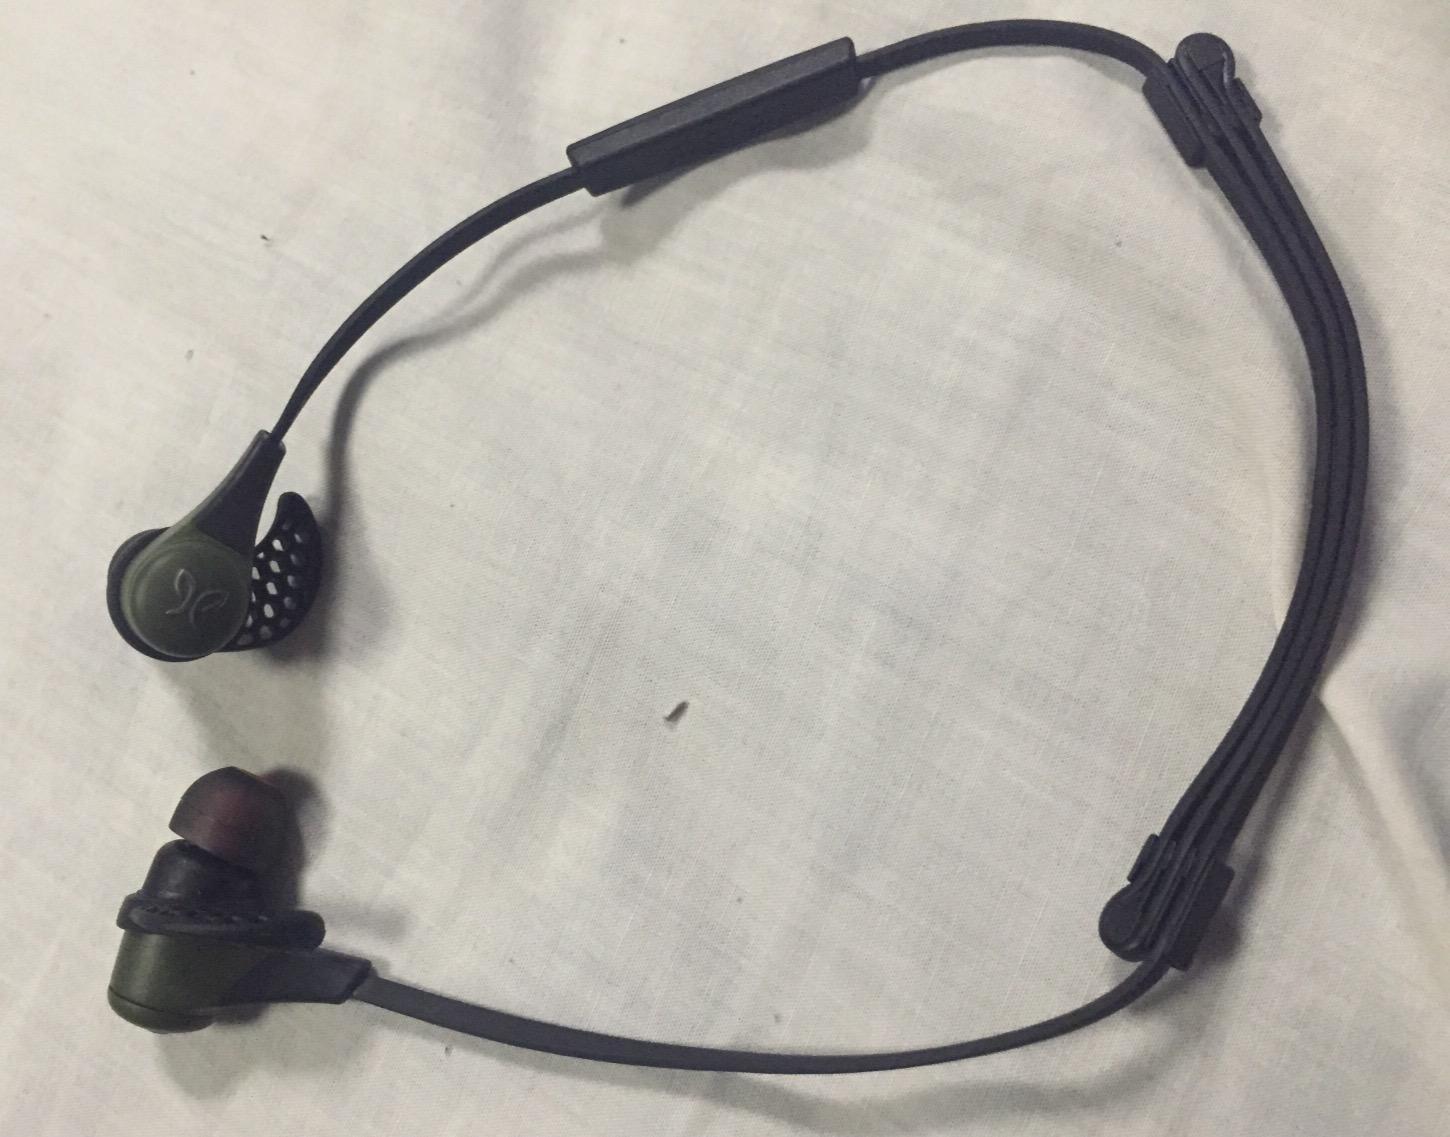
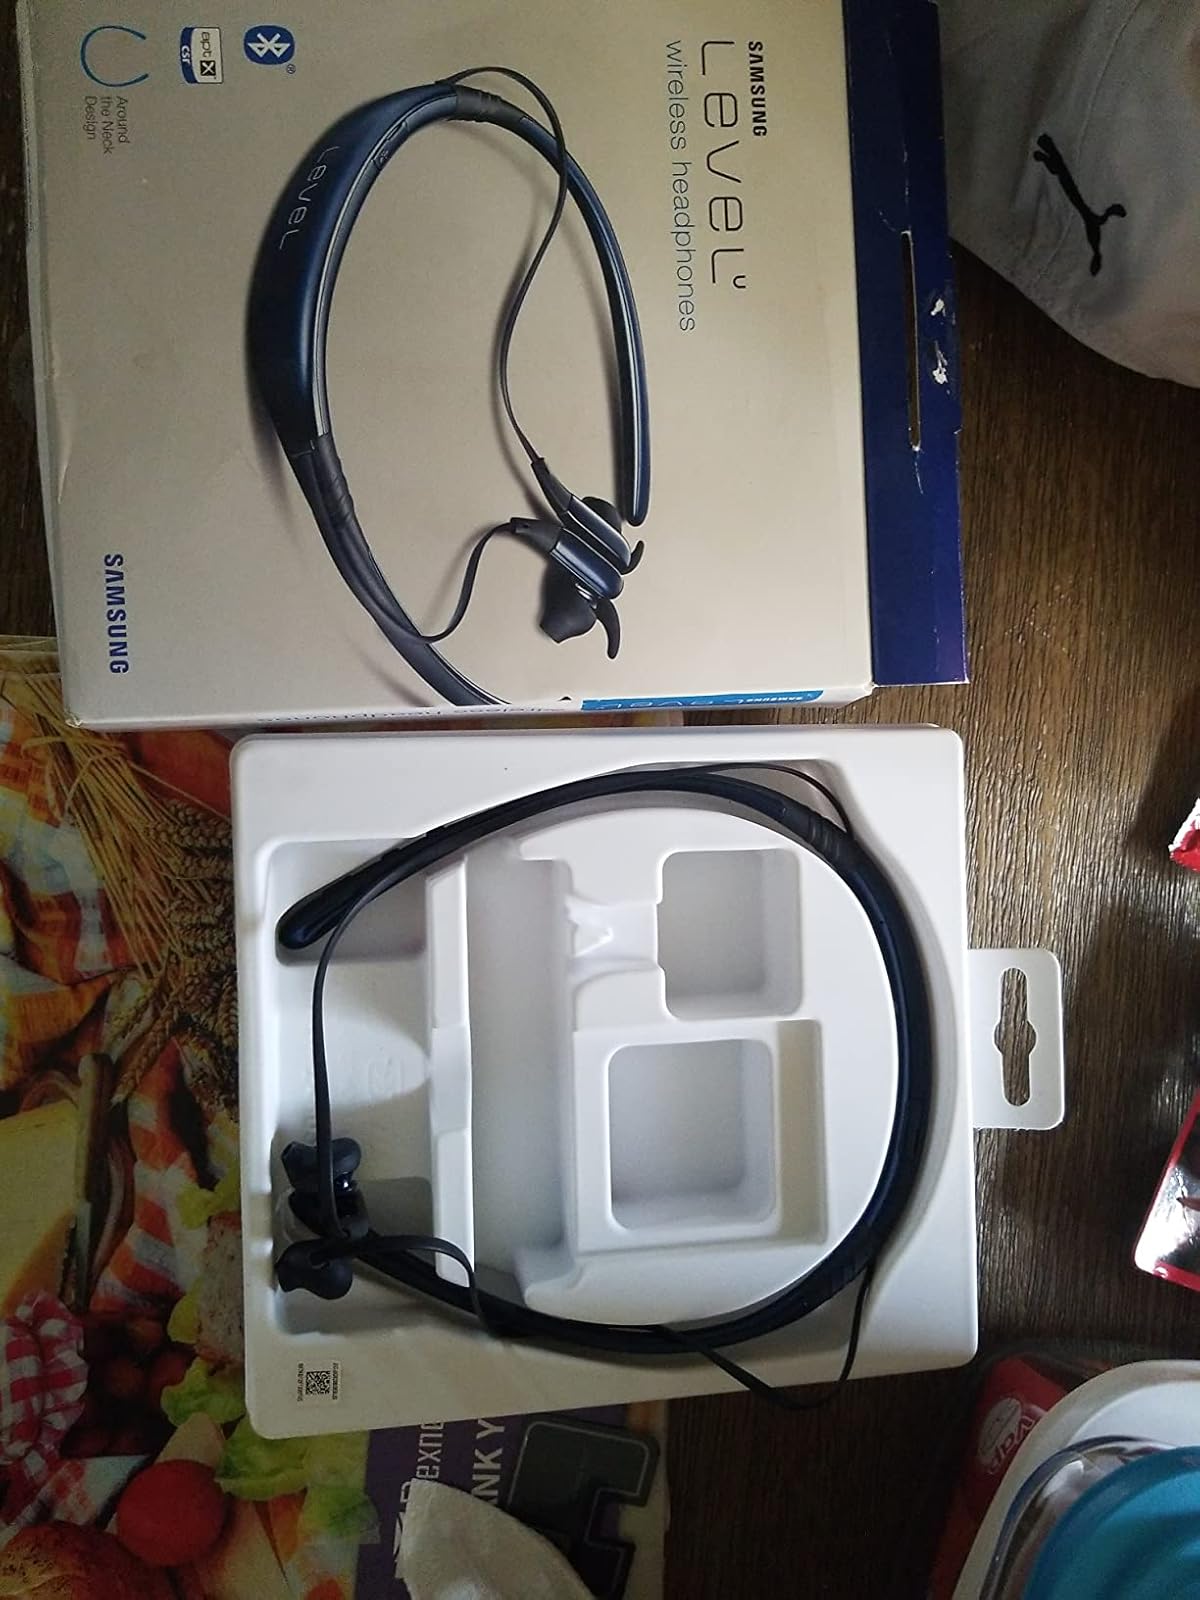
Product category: headphones
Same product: no